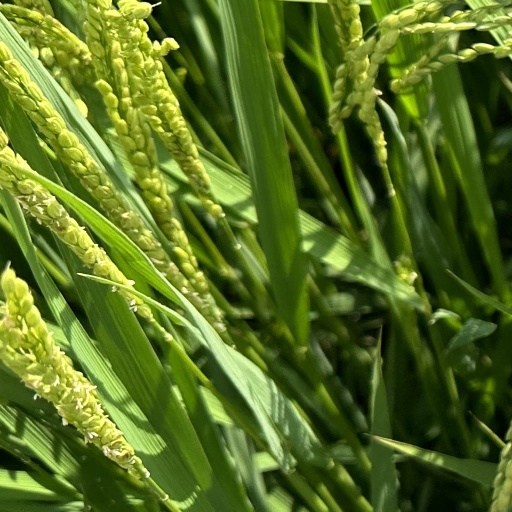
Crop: rice